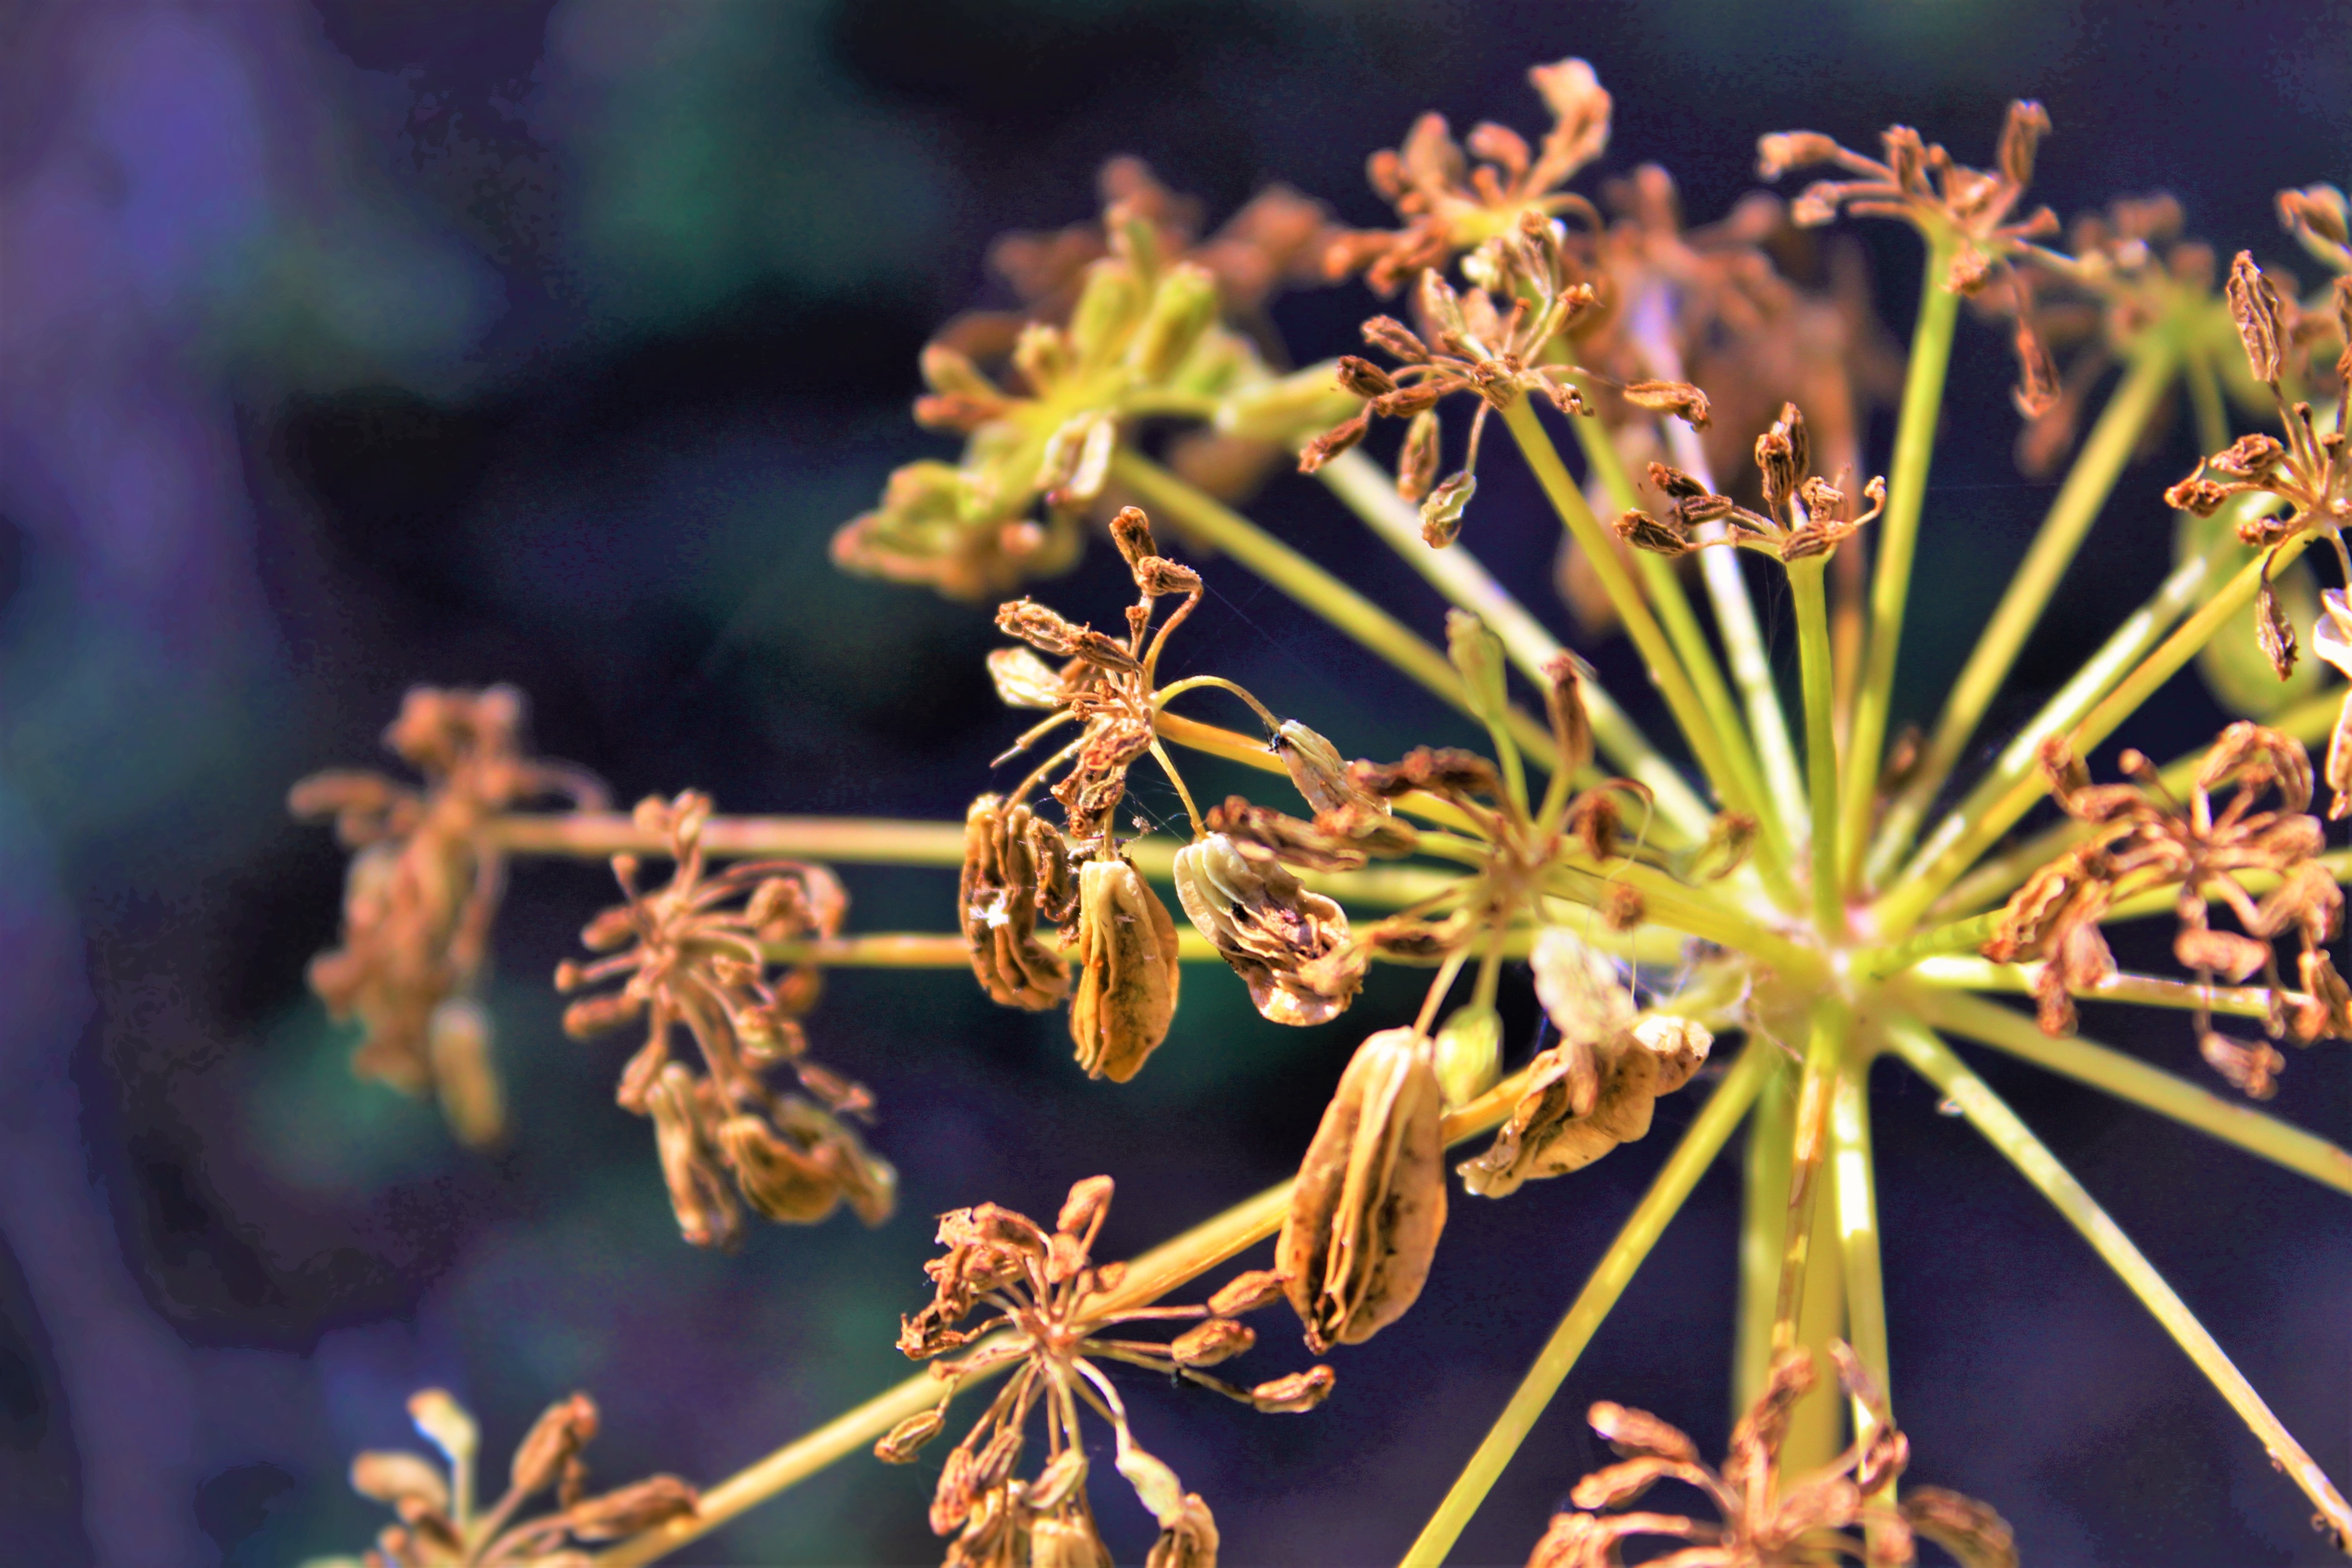
flower, plant, organism, flowering plant, Heracleum plant, American larch, macro photography, plant stem